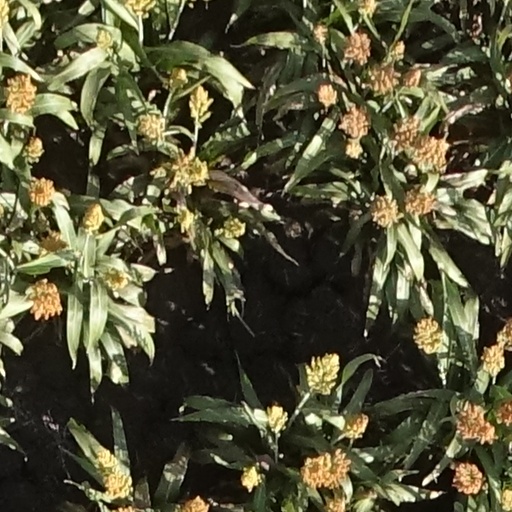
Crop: sorghum